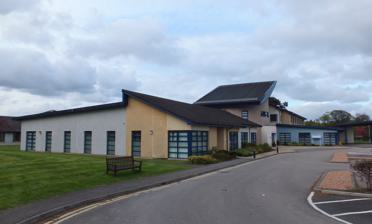
Building: County Community Hospital, Invergordon
Country: United Kingdom
Year built: 2005
Hospital in Highland, Scotland County Community Hospital NHS Highland County Community Hospital Shown in Ross and Cromarty Geography Location Saltburn Road, Invergordon , Highland , Scotland Coordinates 57°41′47″N 4°09′06″W / 57.6963°N 4.1518°W / 57.6963; -4.1518 Organisation Care system NHS Scotland Type General History Opened 1917 County Community Hospital is a health facility in Saltburn Road, Invergordon , Scotland. It is managed by NHS Highland . History The facility has its origins in a naval hospital which was established on the site in 1917. Casualties were transported to Invergordon by steam drifter and then to the hospital by train during the First World War . It became an infectious diseases hospital in 1920 and, after being renamed the County Hospital, joined the National Health Service in 1948. After the old hospital became decrepit, a new facility was procured under a private finance initiative contract. The new facility, which was built by Robertson Group at a cost of £8.8 million, opened in October 2005. References